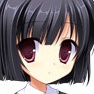
Portrait style: Anime Portrait